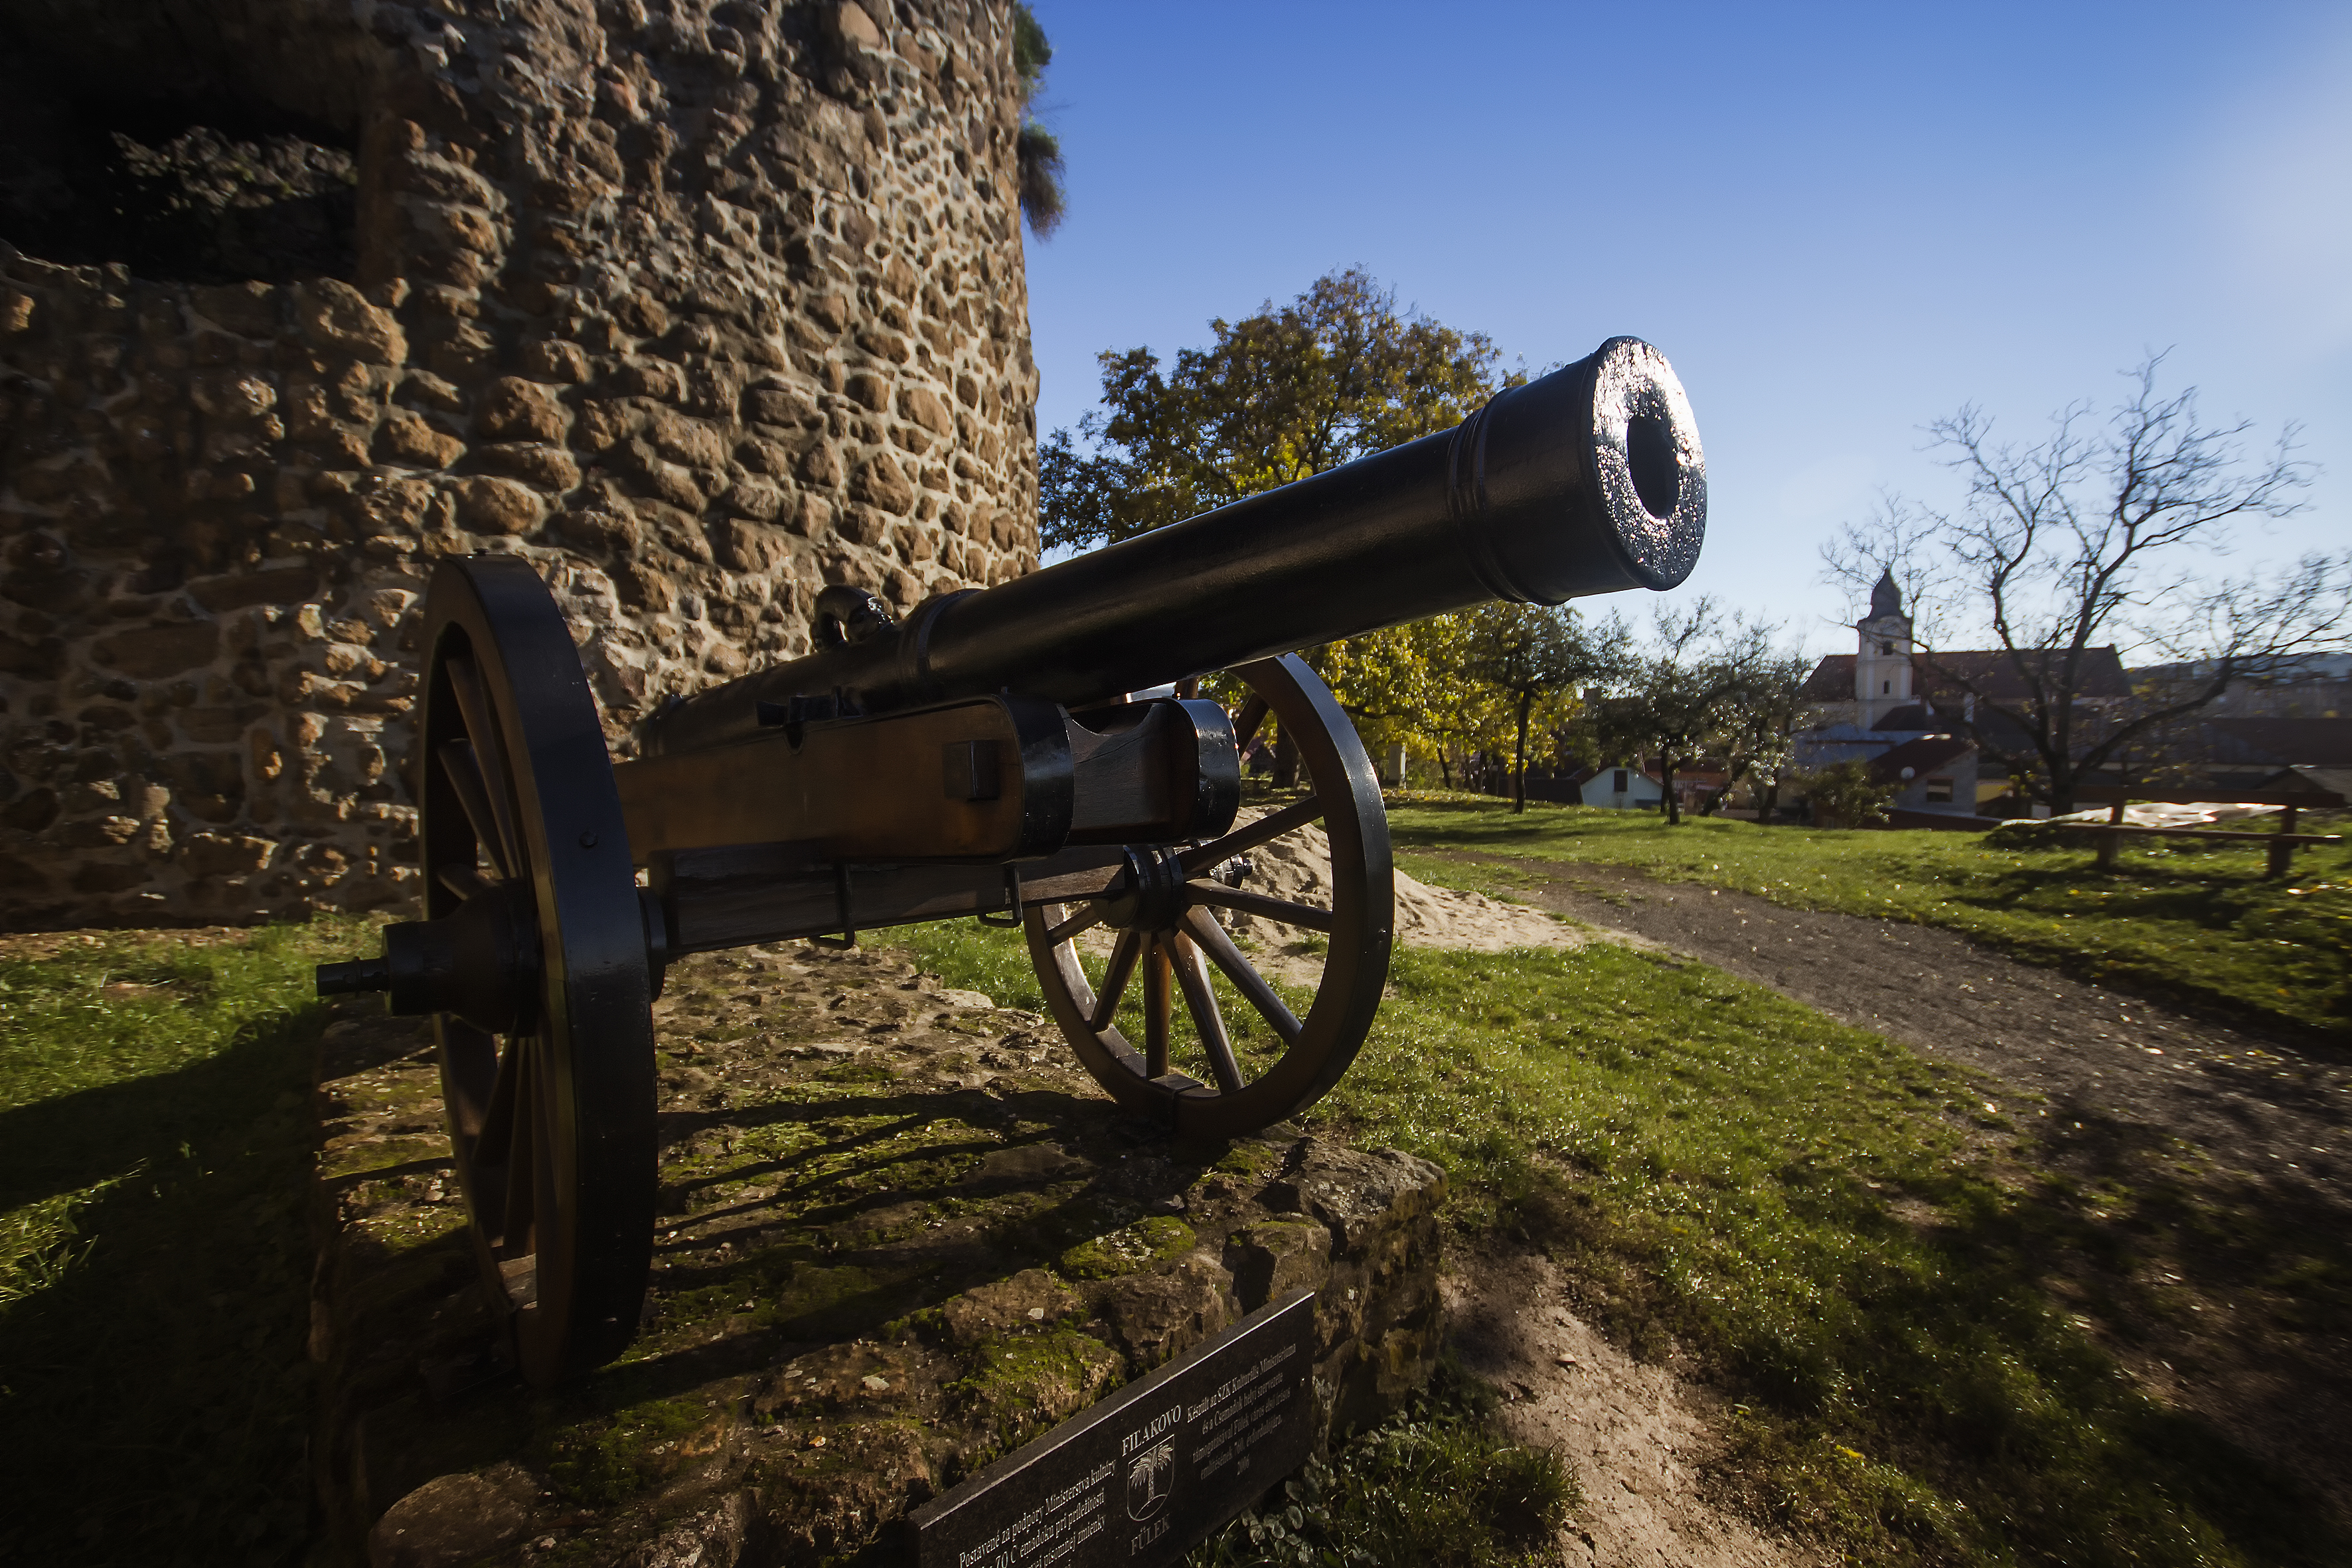
landscape, grass, vintage, military, transport, vehicle, park, shadow, castle, landmark, weapon, brick wall, trees, outdoors, battle, display, cannon, iron, screenshot, combat, artillery, rural area